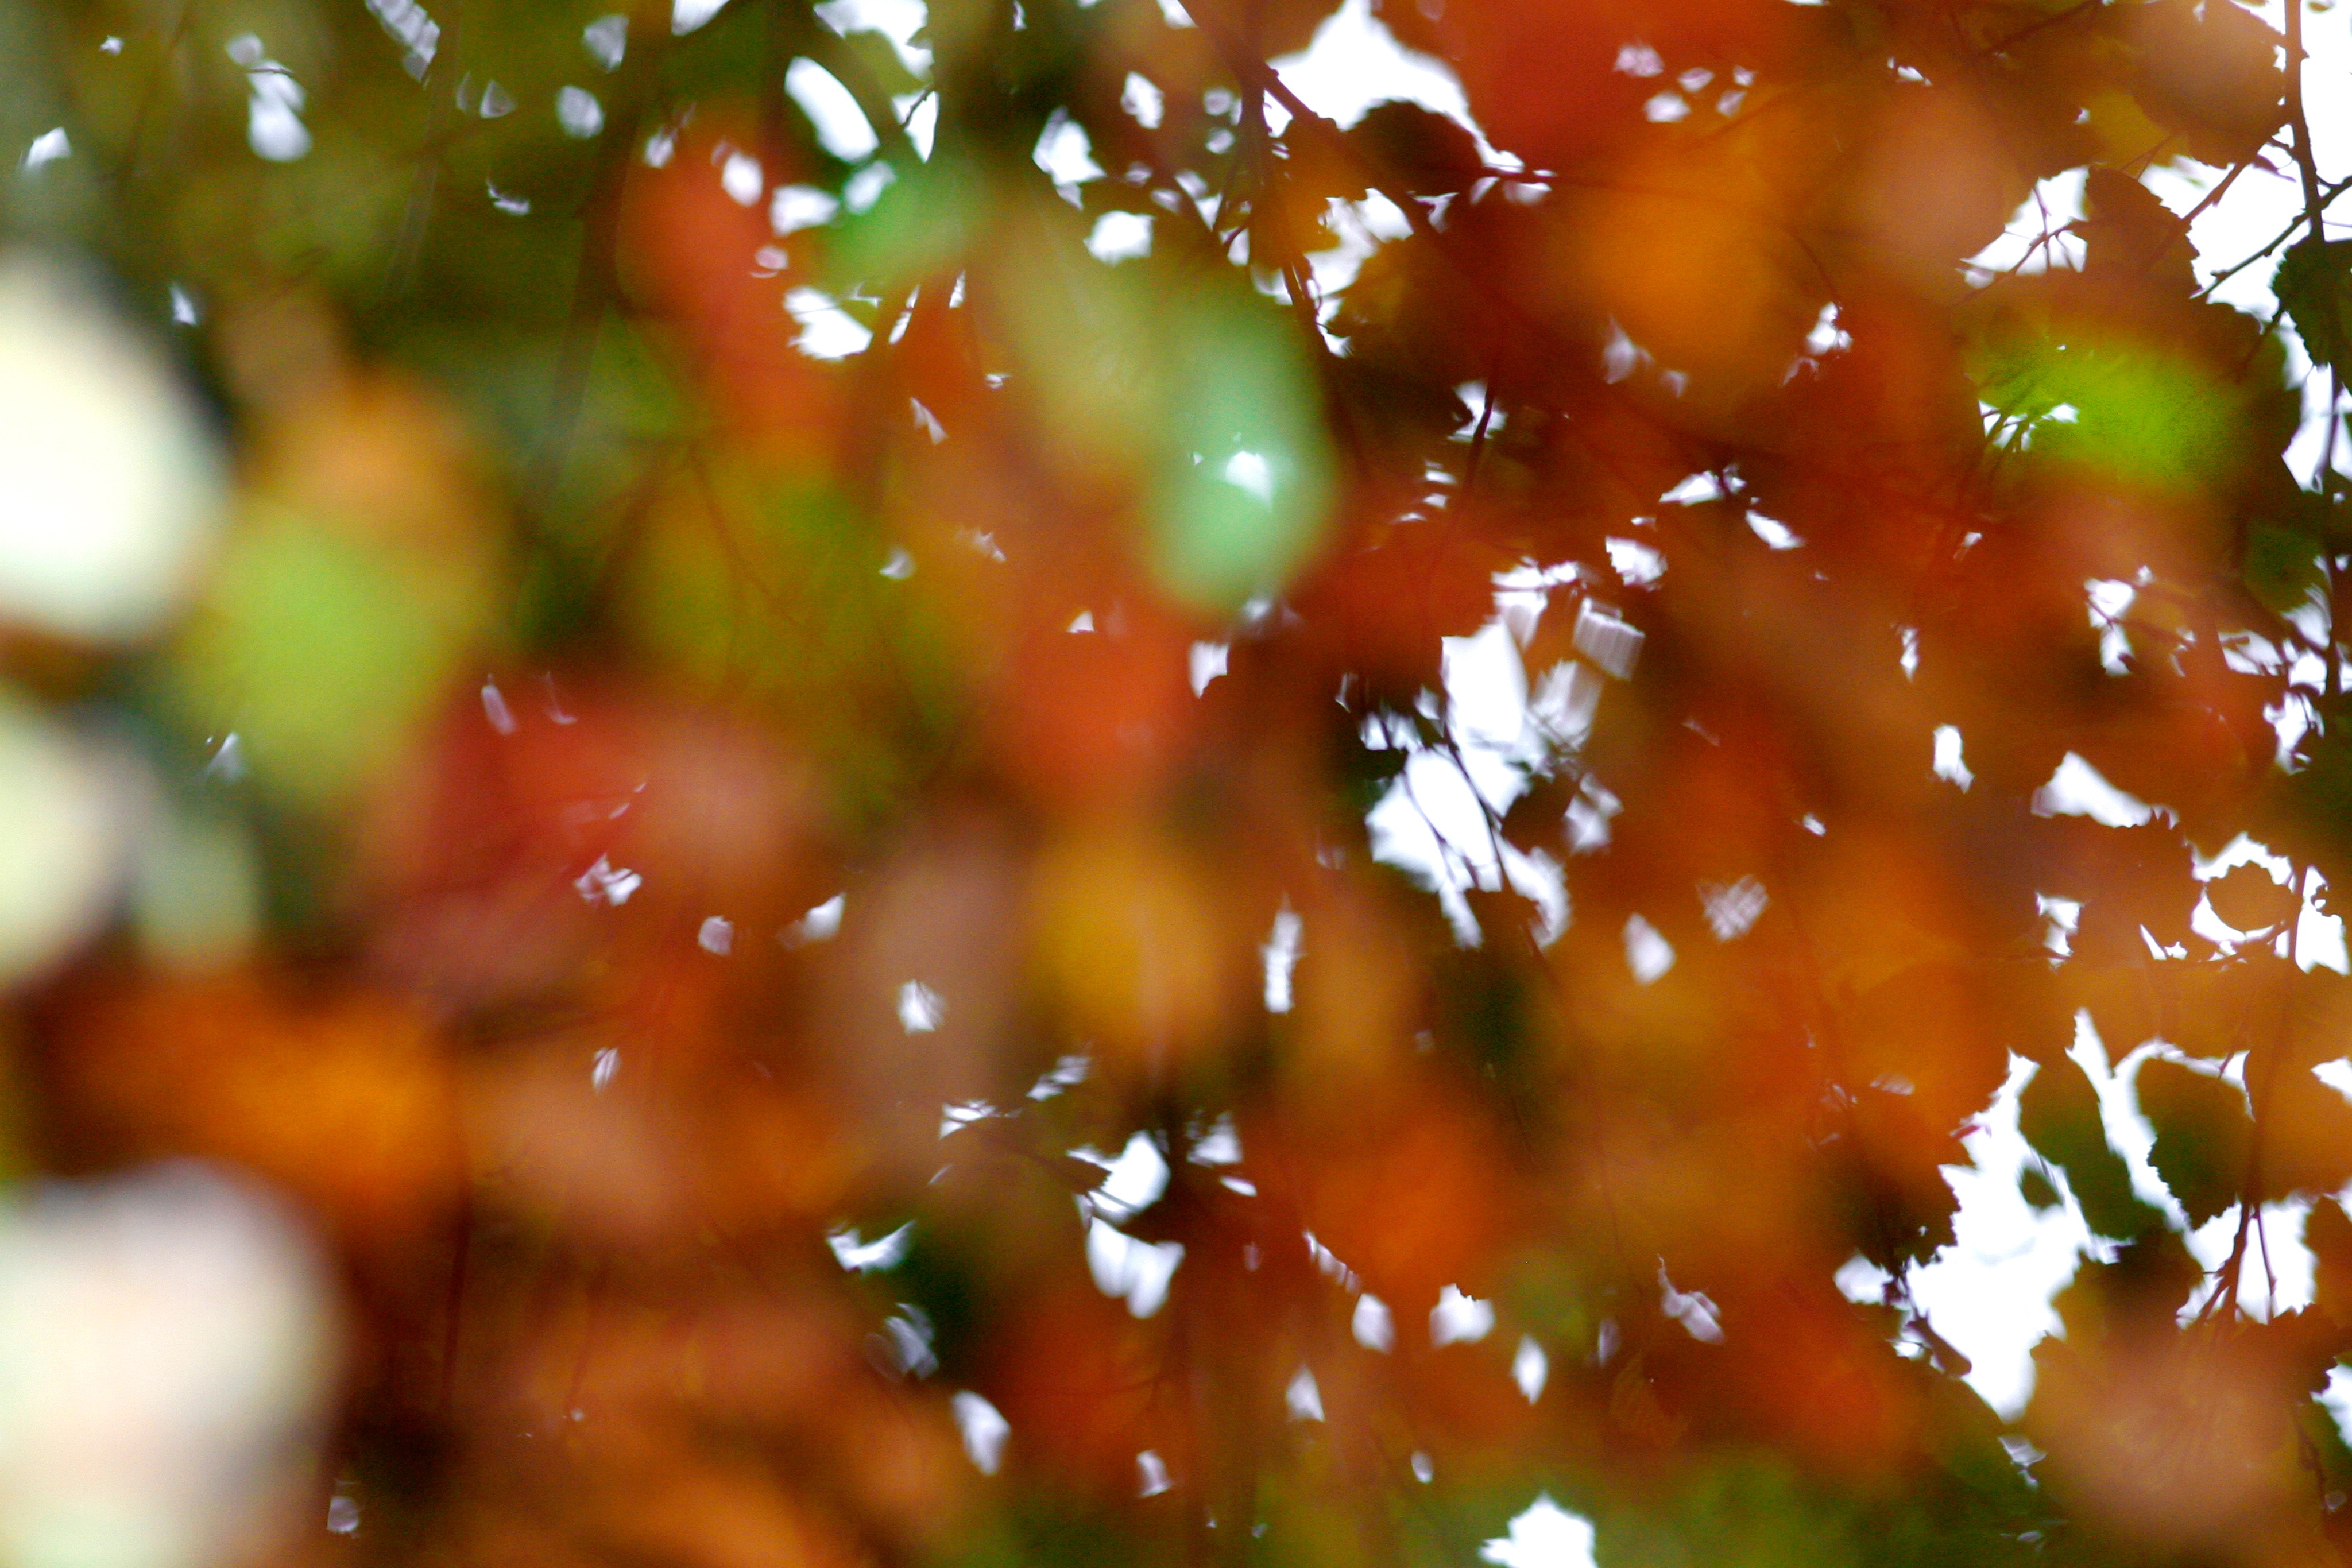
tree, branch, light, plant, sunlight, leaf, flower, produce, autumn, season, close up, macro photography, woody plant, land plant